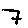
Label: 7